Acorn System BASIC

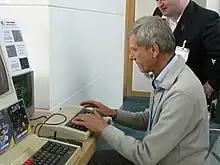
Hermann Hauser uses Atom BASIC at the BBC Micro 30th anniversary.

Acorn Computers formed in 1978 and got its start making a series of kit-built and Eurocard-based systems starting with the Acorn System 1 in 1979. They developed Acorn System BASIC for these machines, an integer-only dialect that required only 4 KB of memory in total. The language had a number of implementation details that made it "highly non-standard."